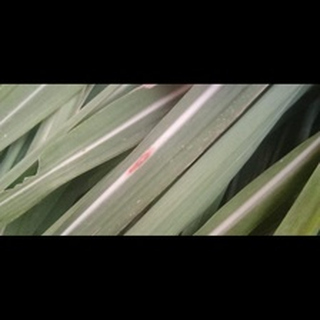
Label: sugarcane_red_rot